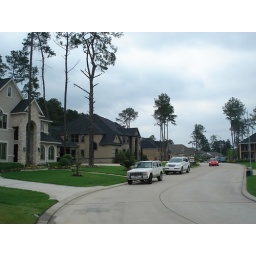
View from the corner in front of the water park. Our house is the second one on the left.